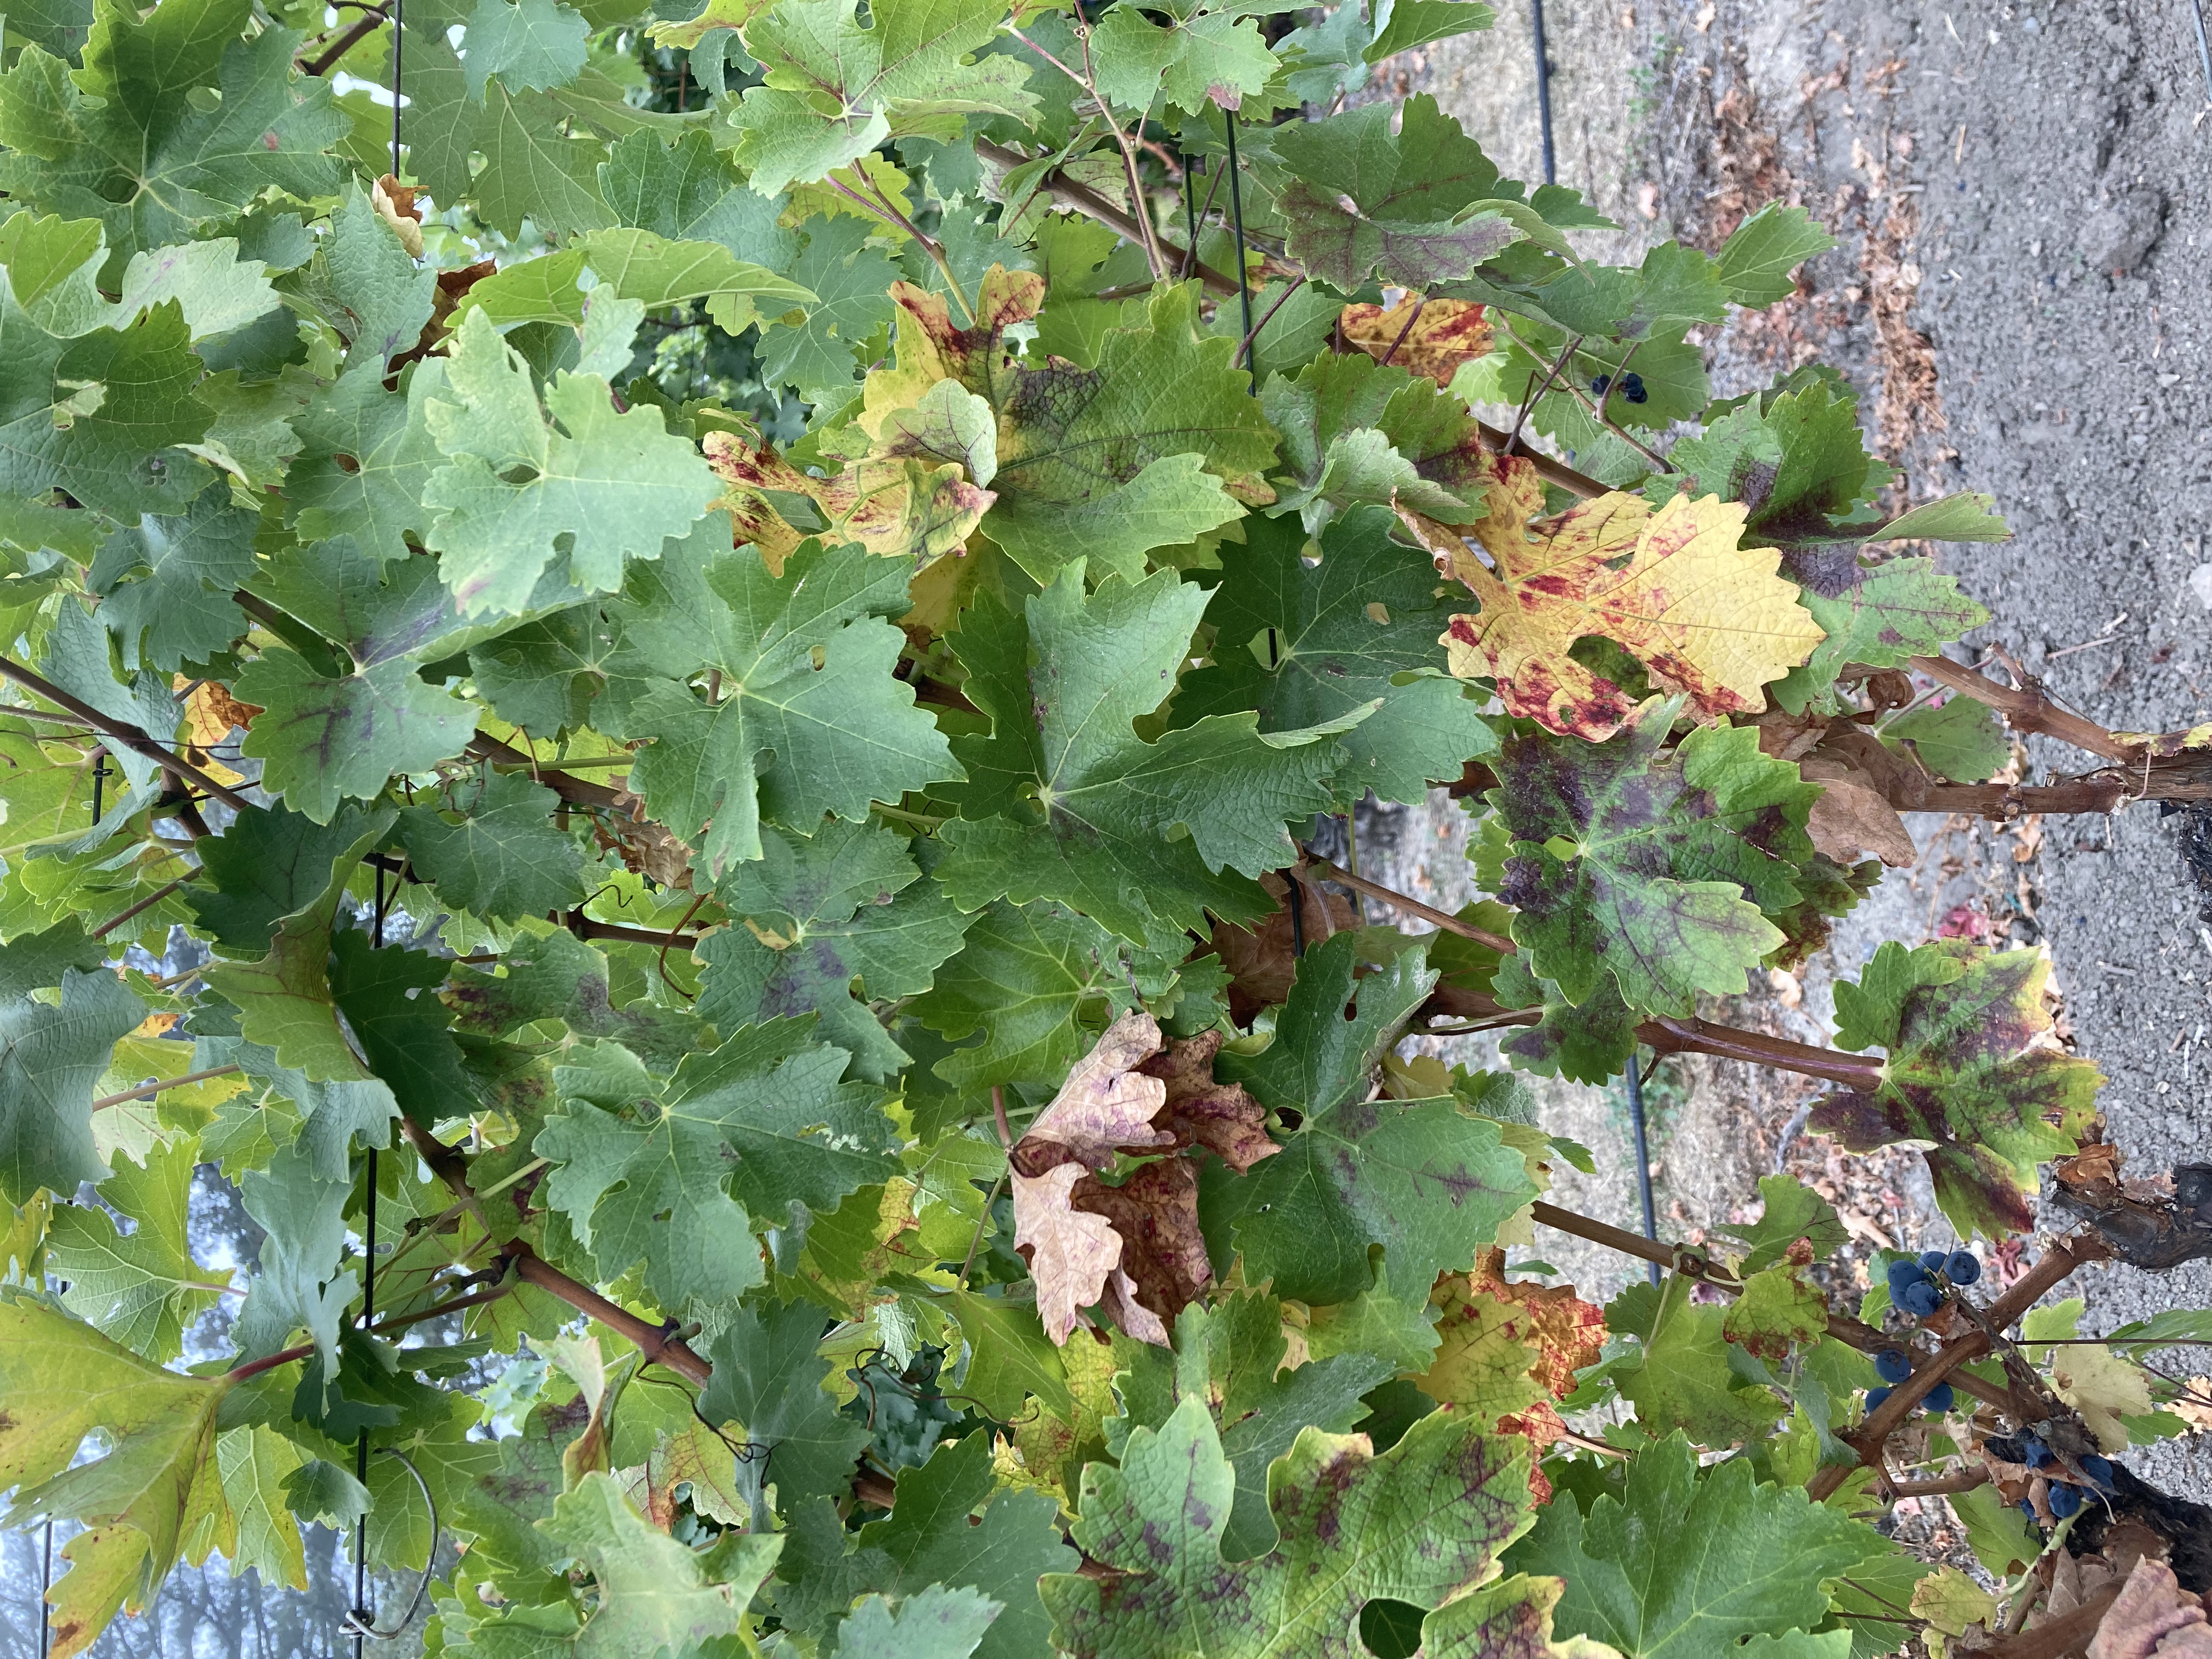
Label: Red Blotch